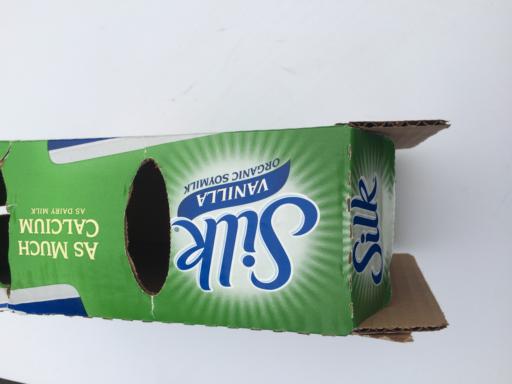
Waste category: cardboard